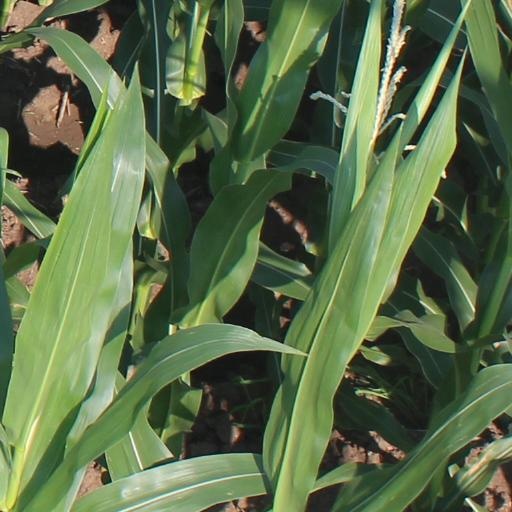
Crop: maize; corn